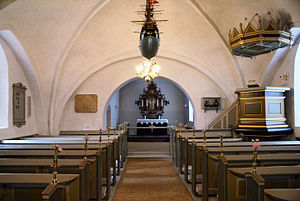
Odden Kirke / Kirkens indre
Odden Kirke
Odden Kirke ligger midt på Sjællands Odde i Overby.